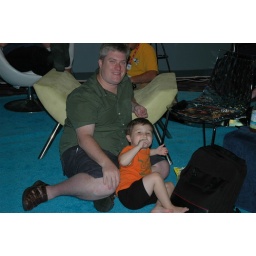
Jon's son wins the award for being the cutest boy in the Bloggers' Cafe.